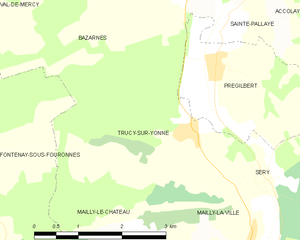
Carte des communes françaises Trucy-sur-Yonne